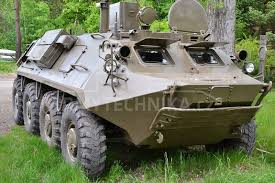
Label: BTR